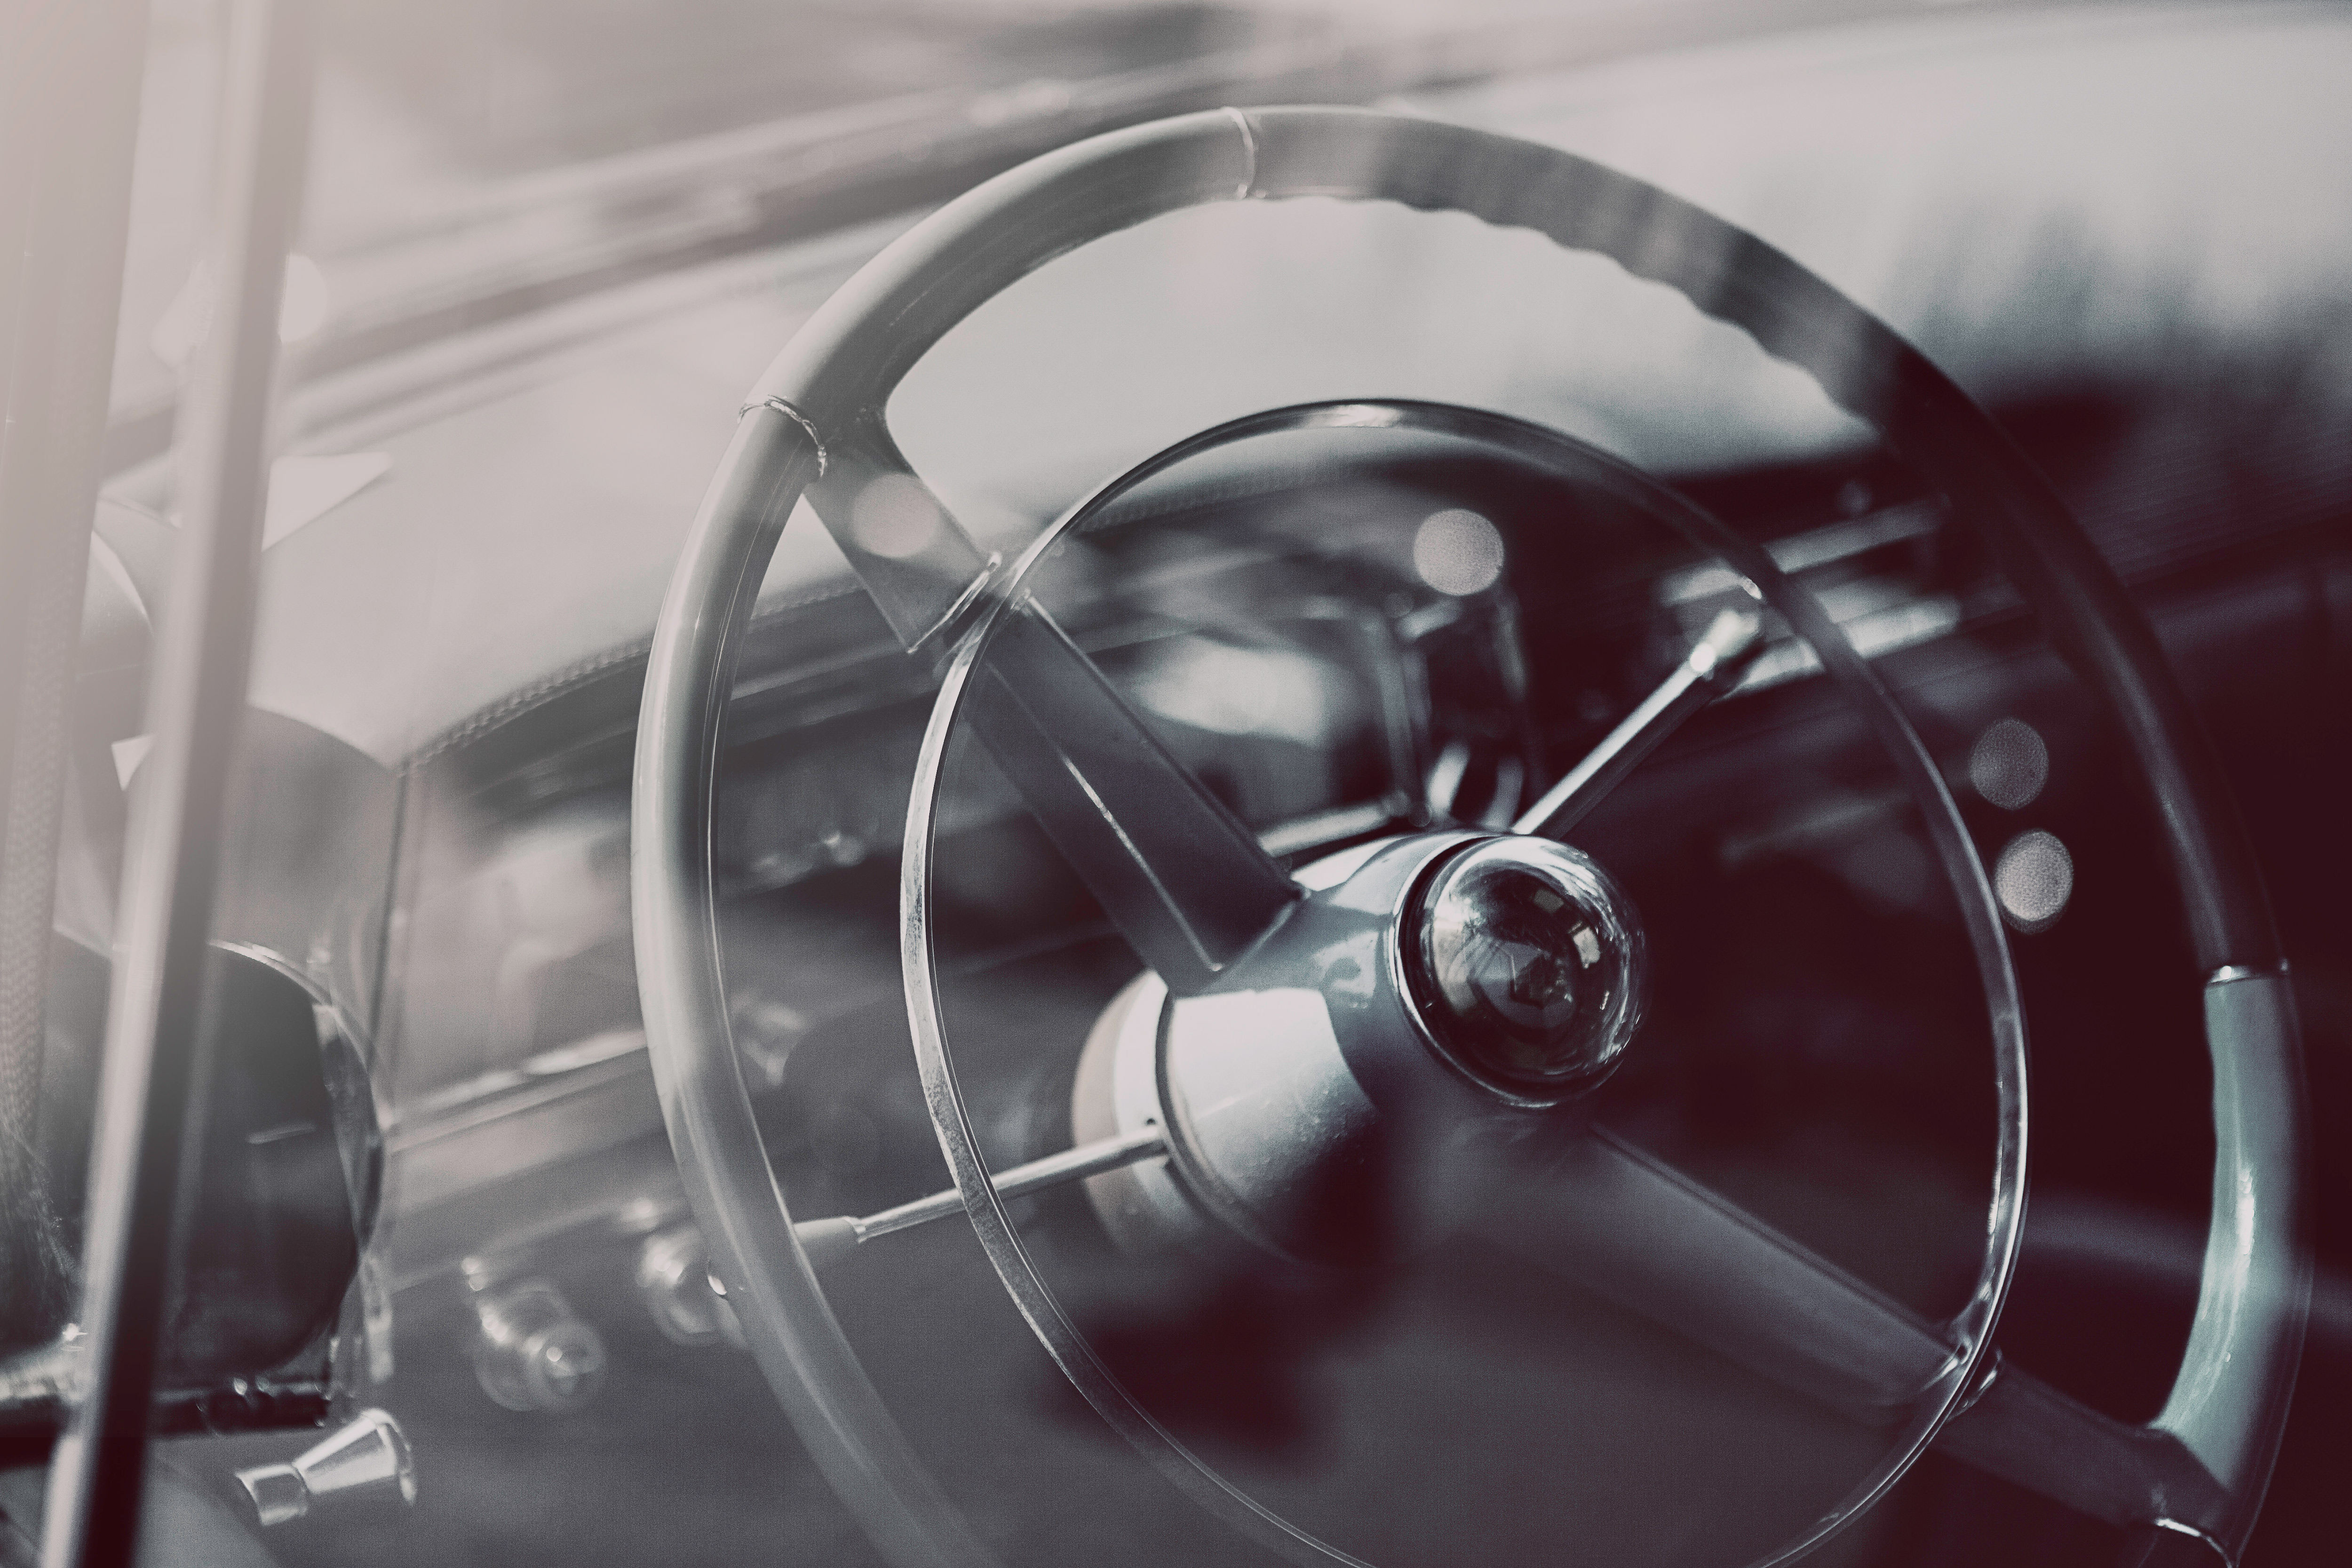
motor vehicle, steering wheel, steering part, wheel, vehicle, car, vintage car, automotive design, automotive wheel system, auto part, classic car, rim, photography, classic, family car